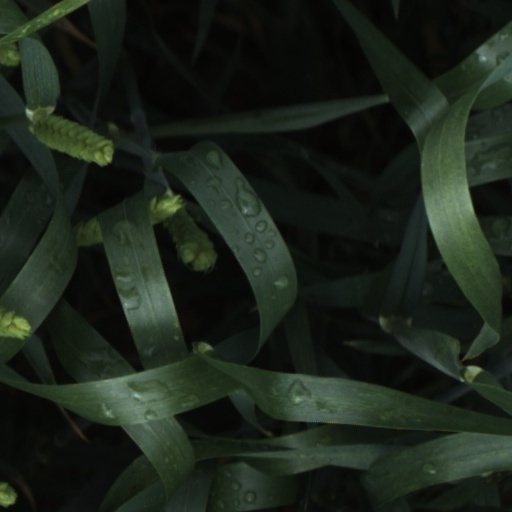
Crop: wheat